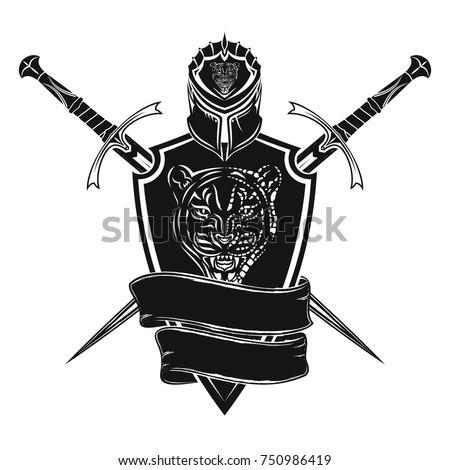
the vector image of a knightly helmet , swords and board with a heraldic tape .